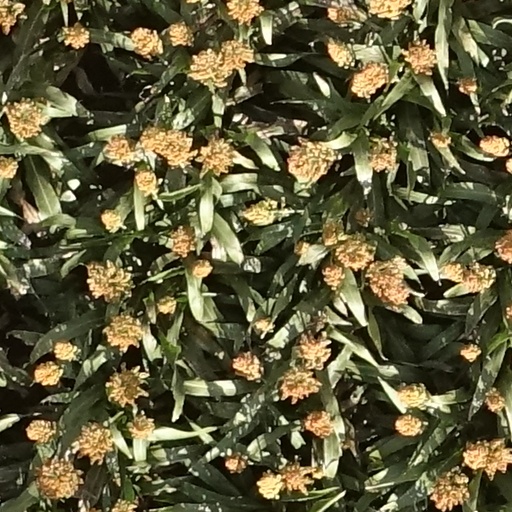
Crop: sorghum